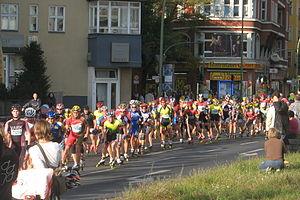
Le roller, ou patin à roulettes, est une activité ou un sport qui comporte un nombre grandissant de disciplines.